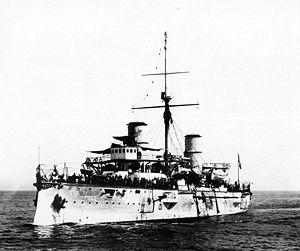
La classe Trento est une classe de croiseurs lourds de la Regia Marina, construits à la fin des années 1920. Les trois navires initiaux, le Trento, le Trieste et le Bolzano, sacrifient le blindage au profit de la rapidité et sont donc relativement peu cuirassés par rapport aux autres navires de mêmes dimensions. Durant la Seconde Guerre mondiale, les trois croiseurs participent à la plupart des batailles de la marine italienne telles que les batailles du cap Teulada, de Punta Stilo, de Tarente et du cap Matapan. Ils sont coulés entre 1942 et 1944. La classe Zara, construite au début des années 1930, succède à la classe Trento.
Le croiseur ARA Veinticinco de Mayo (C-2) est un croiseur lourd argentin de la classe Veinticinco de Mayo. Il commence sa construction à Livourne et à Gênes dès 1927 mais il n'entre en service qu'en 1931 après avoir été acheté par la Marine argentine. Il sera démoli le 2 mars 1962.
Le croiseur ARA Almirante Brown (C-1) est un croiseur lourd de la Marine argentine de la classe Veinticinco de Mayo. Sa construction est lancée à Livourne et à Gênes dès 1927 mais il n'entre en service qu'en 1931 après avoir été acheté par la Marine argentine. Il sera démoli le 2 mars 1962.
La Classe Giuseppe Garibaldi, fut une série de 10 croiseurs cuirassés construits en Italie sur les chantiers Orlando à Livourne et Ansaldo à Gênes.